Star Wars (film)

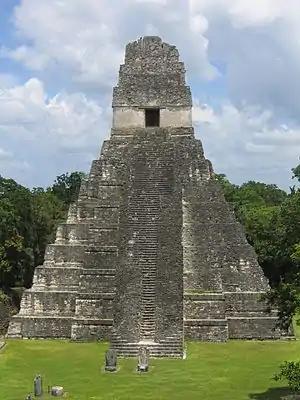
Scenes of the rebel base on Yavin 4 were filmed in Tikal, Guatemala

According to Taylor, it was impossible to light the Elstree sets in the conventional way. He was forced to break open the walls, ceilings and floors, placing quartz lamps inside the openings he created. This lighting system gave Lucas the ability to shoot in almost any direction without extensive relighting. In total, filming in Britain took fourteen and a half weeks. While visiting an English travel agency, Lucas saw a poster depicting Tikal, Guatemala, and decided to use the location for the moon Yavin 4. The scenes of the rebel base on Yavin were filmed in the local Mayan temples. The animation of the Death Star plans shown at the base were created by computer programmer Larry Cuba, using the GRASS programming language. It is the only digital computer animation utilized in the original version of "Star Wars". The visual simulation of Yavin 4 orbiting its mother planet was created on the Scanimate analog computer. All the other computer monitors and targeting displays in the film featured simulated computer graphics, which were generated using pre-digital animation methods, such as hand-drawn backlight animation.